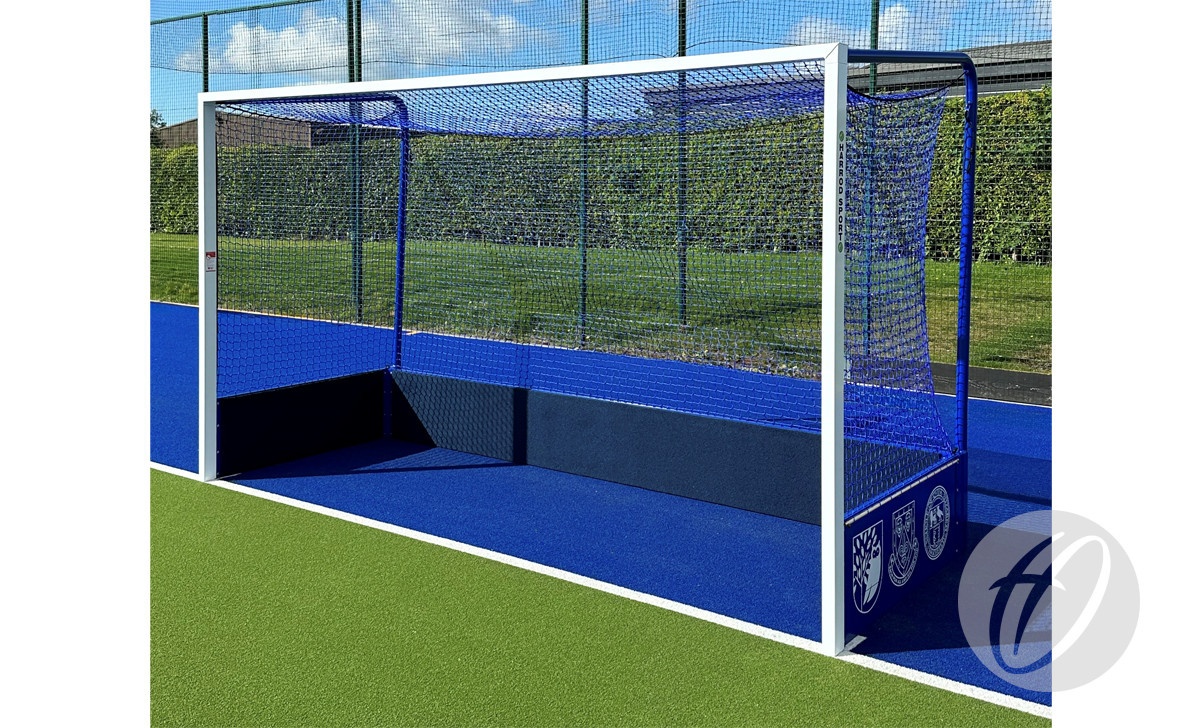
Hockey Goals - Match
Brand: Harrod Sport
Match Hockey Goal Set. Regulation Size 3.66x2.14mm Match Hockey Goal. Uprights and crossbars have a 7mm thick reinforced front wall to prevent hockey ball damage. Specially designed 50.8mm diameter back tubes allow the net to hang freely to meet FIH specifications and eliminate ball rebound. "Quick Fit" net attached with Tough Nylon Net Clips on Uprights and Crossbar and interweaved Ø19mm Pre-Galvanised Steel Tubes on Sidebars and Backbar (net sold separately). The front of the goal to the rear of the wheel measures 1632mm. Meets BS EN 750 and FIH Rules of the Game. Internal backboards can have laser cut logo at additional cost. Size 3.66m x 2.14m. Uprights & Crossbars made from 75mm x 50mm reinforced aluminium with 7mm thick front face. Fully welded corner joints provide superior strength and added safety. 2 puncture proof cellular rubber wheels allowing for ease of manoeuvrability. 460mm high reinforced aluminium backboard panels with extra thick impact absorbent noise reducing carpet on all inside faces. STST Eyebolts fitted to wheels for attachment of ground anchor. 1 set = 2 Goals (Nets sold separately) Includes: 2 Crossbars 4 Sideframes (2 Left, 2 Right) 2 Backboards 8 Net Retaining Tubes (4 Side, 4 Back) 4 Wheels All Bolts & Fittings INS270 Assembly Instructions Total Weight 226Kg Price shown includes Shipping*. VAT is added at the checkout.
Category: Sporting Goods > Athletics > Field Hockey & Lacrosse > Field Hockey Goals